VF-111 (1956–1995)

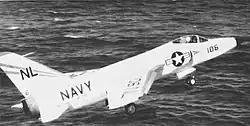
VA-156 F11F-1 Tiger

3 distinct Navy squadrons have called themselves ‘Sundowners’. The U.S. Navy frequently has given the same designation to two or more aviation units, leading to lasting confusion. Officially, the US Navy does not recognize a direct lineage with disestablished squadrons if a new squadron is formed with the same designation. Often, the new squadron will assume the nickname, insignia, and traditions of the earlier squadrons. In November 2006, VFC-13 Detachment Key West was redesignated as VFC-111, taking on the 'Sundowner' insignia and callsign.